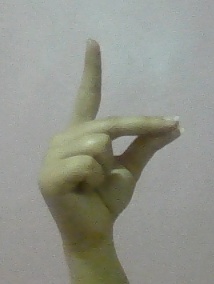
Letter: ta